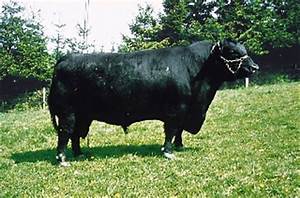
Label: cow